Clinton B. Ballard

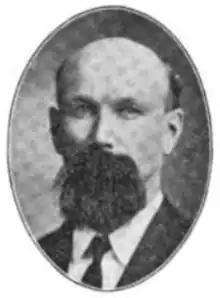

Clinton Broadwell Ballard (November 16, 1860 – January 1, 1946) was an American farmer and politician.